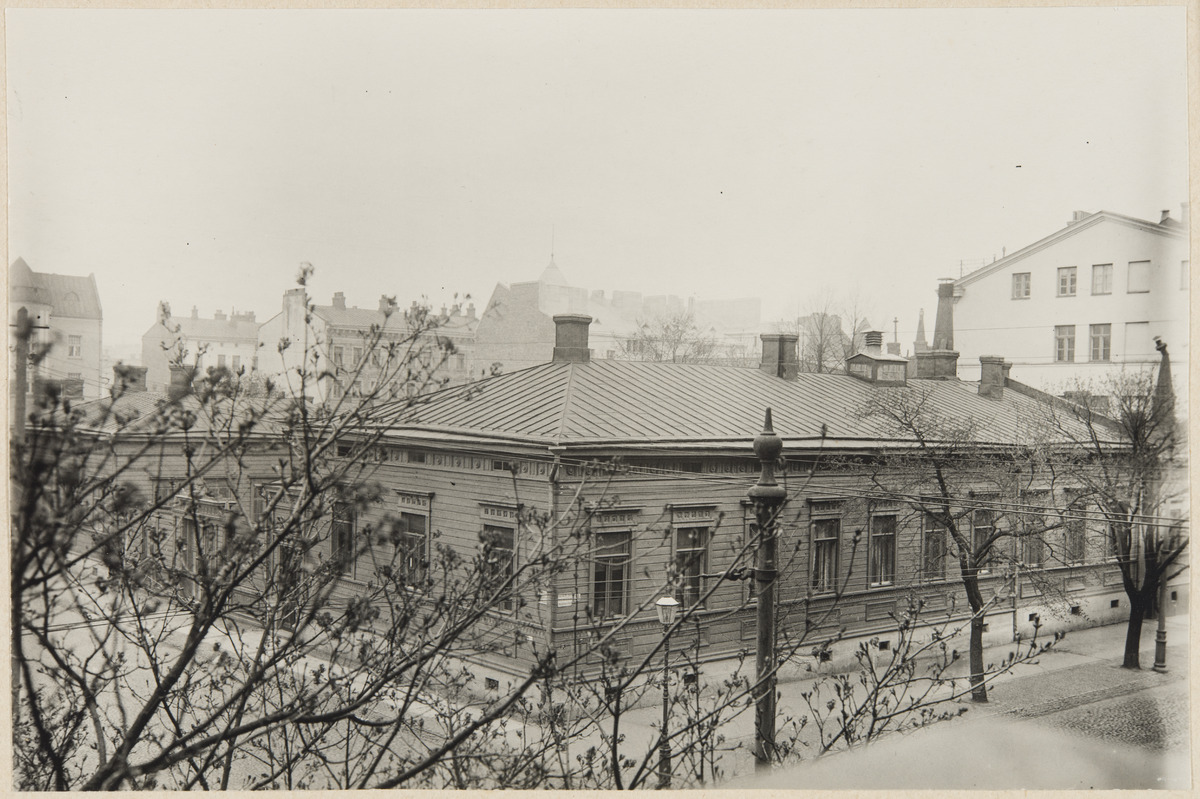
Puurakennus Bulevardi 24:n ja Fredrikinkatu 26:n kulmassa
sisällön kuvaus: Puurakennus Bulevardi 24:n ja Fredrikinkatu 26:n kulmassa. Tontilla nykyisin v. 1911 valmistunut Lehtolinna. mustavalkoinen
Kuvaaja: Heimbürger M. fru, valokuvaaja
Ajankohta: kuvausaika 1911 ennen
Paikka: Suomi, Uusimaa, Helsinki, Kamppi Helsinki, Bulevardi 24. Fredrikinkatu 26
Aiheet: rakennukset, puurakennukset, asuinrakennukset, kadut, katuvalaistus